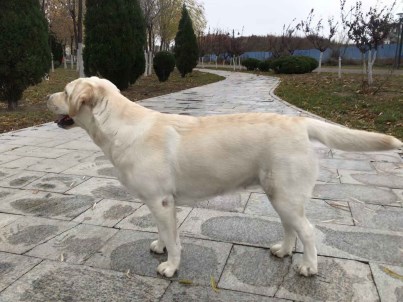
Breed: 3580-n000122-Labrador_retriever